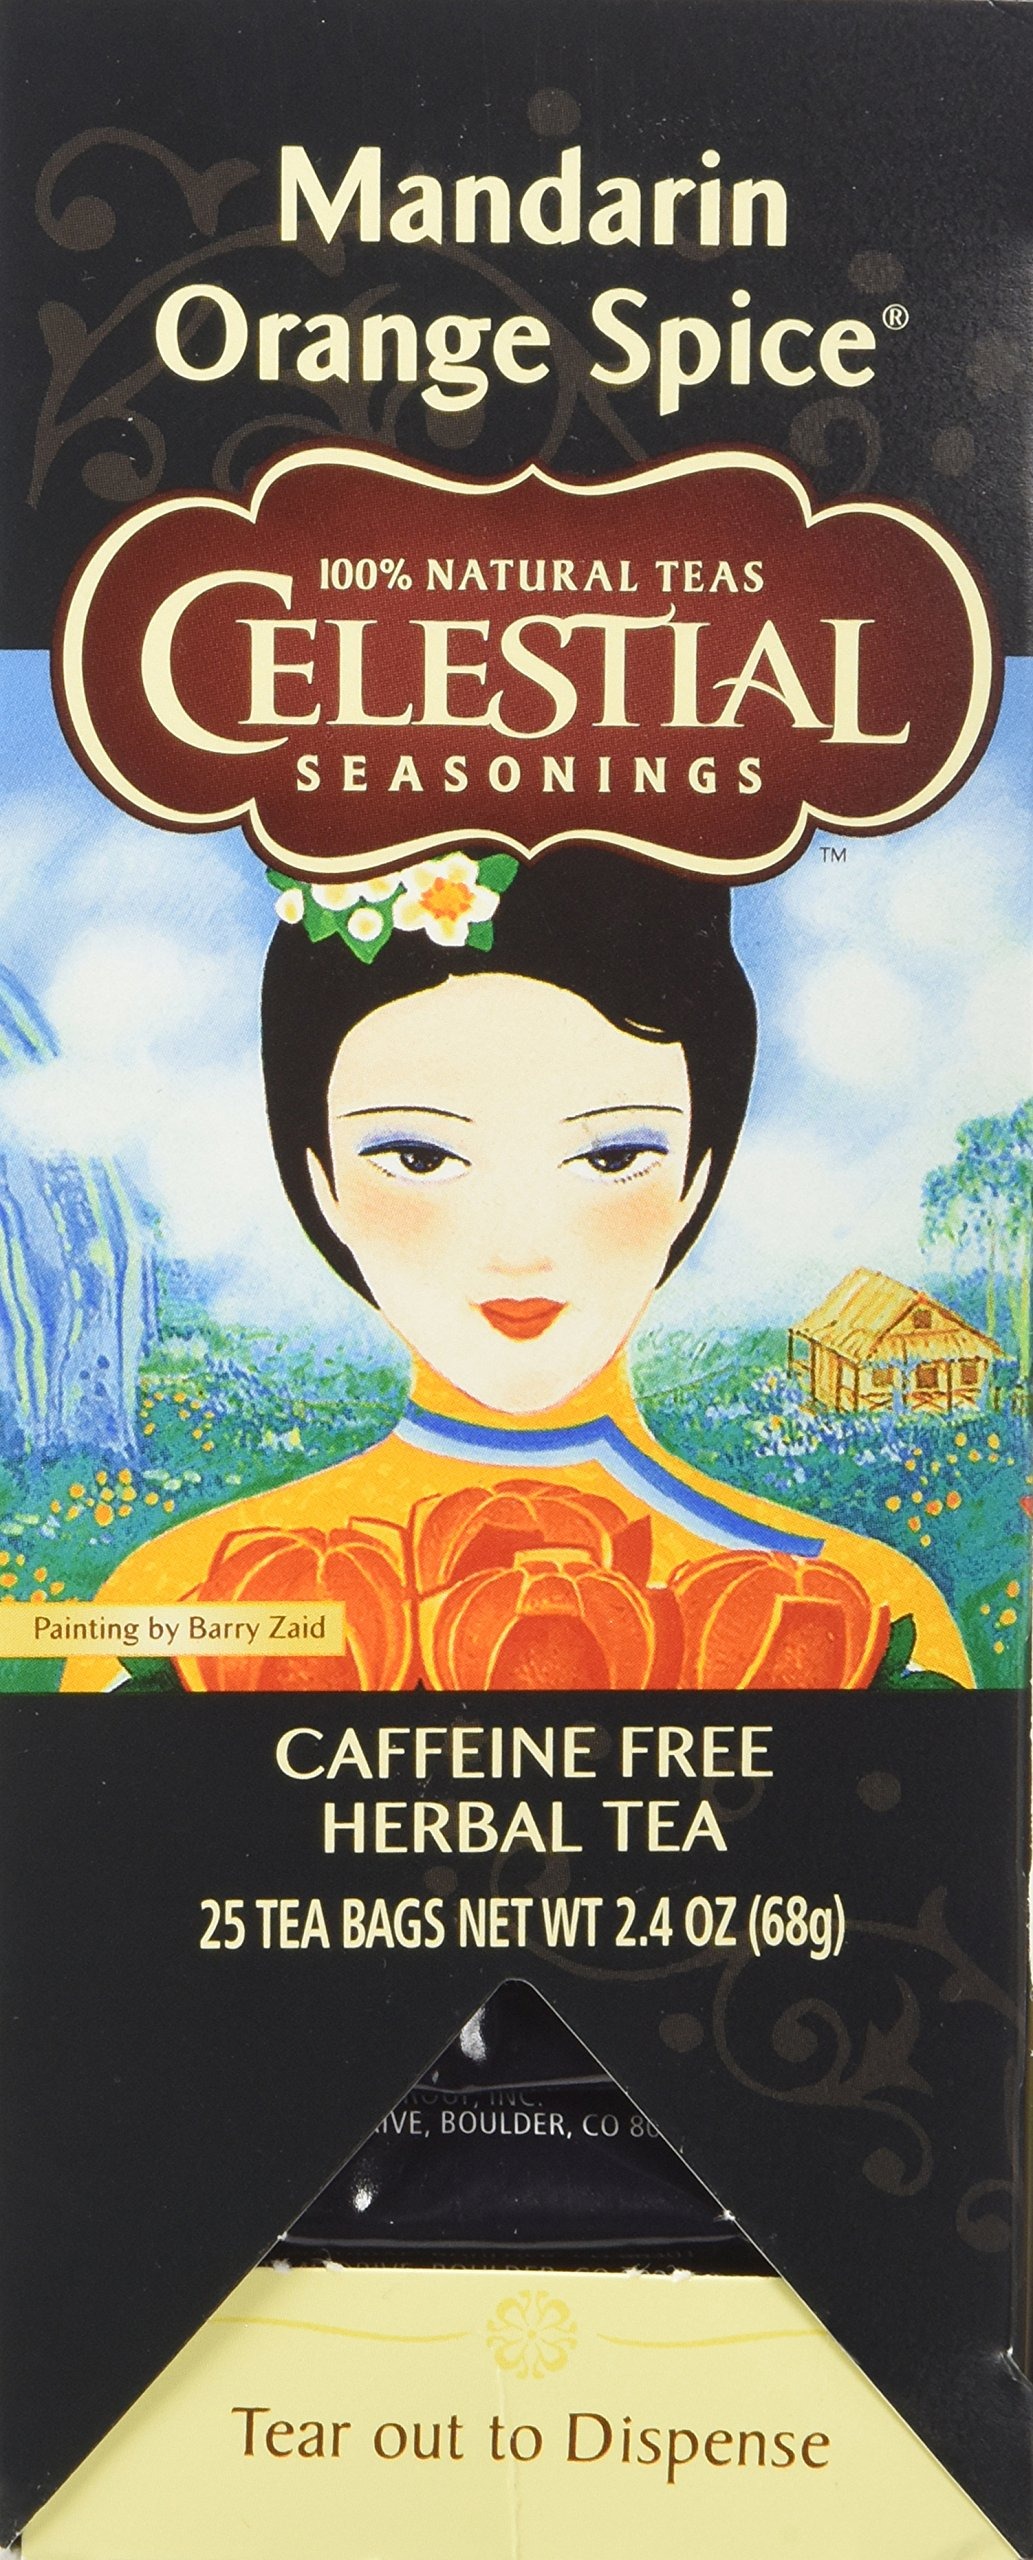
Item Name: Celestial Seasonings Mandarin Orange Spice Herbal Tea 25 Tea Bags
Bullet Point 1: Caffeine Free
Bullet Point 2: Bring water to a rolling boil, pour one cup of water over a tea bag, Steep 4-6 minutes and remove tea bag. Sweeten if desired and enjoy
Bullet Point 3: Celestial Seasonings has been blending herbs, art and inspiration since 1969
Bullet Point 4: Gluten Free
Bullet Point 5: This blend combines the tart and juicy flavor of mandarin oranges with aromatic spices like cloves and coriander. A bright, lively brew that transports tea drinkers to exotic destinations with every sip
Value: 5.3353
Unit: Ounce

Price: 40.42